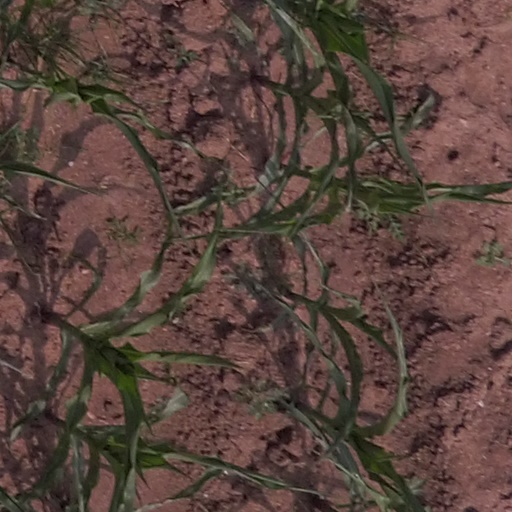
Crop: maize; corn